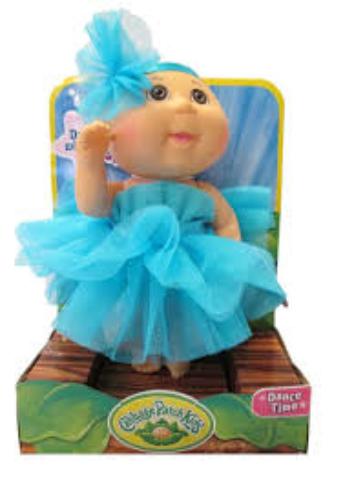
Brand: Cabbage Patch Kids
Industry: Leisure